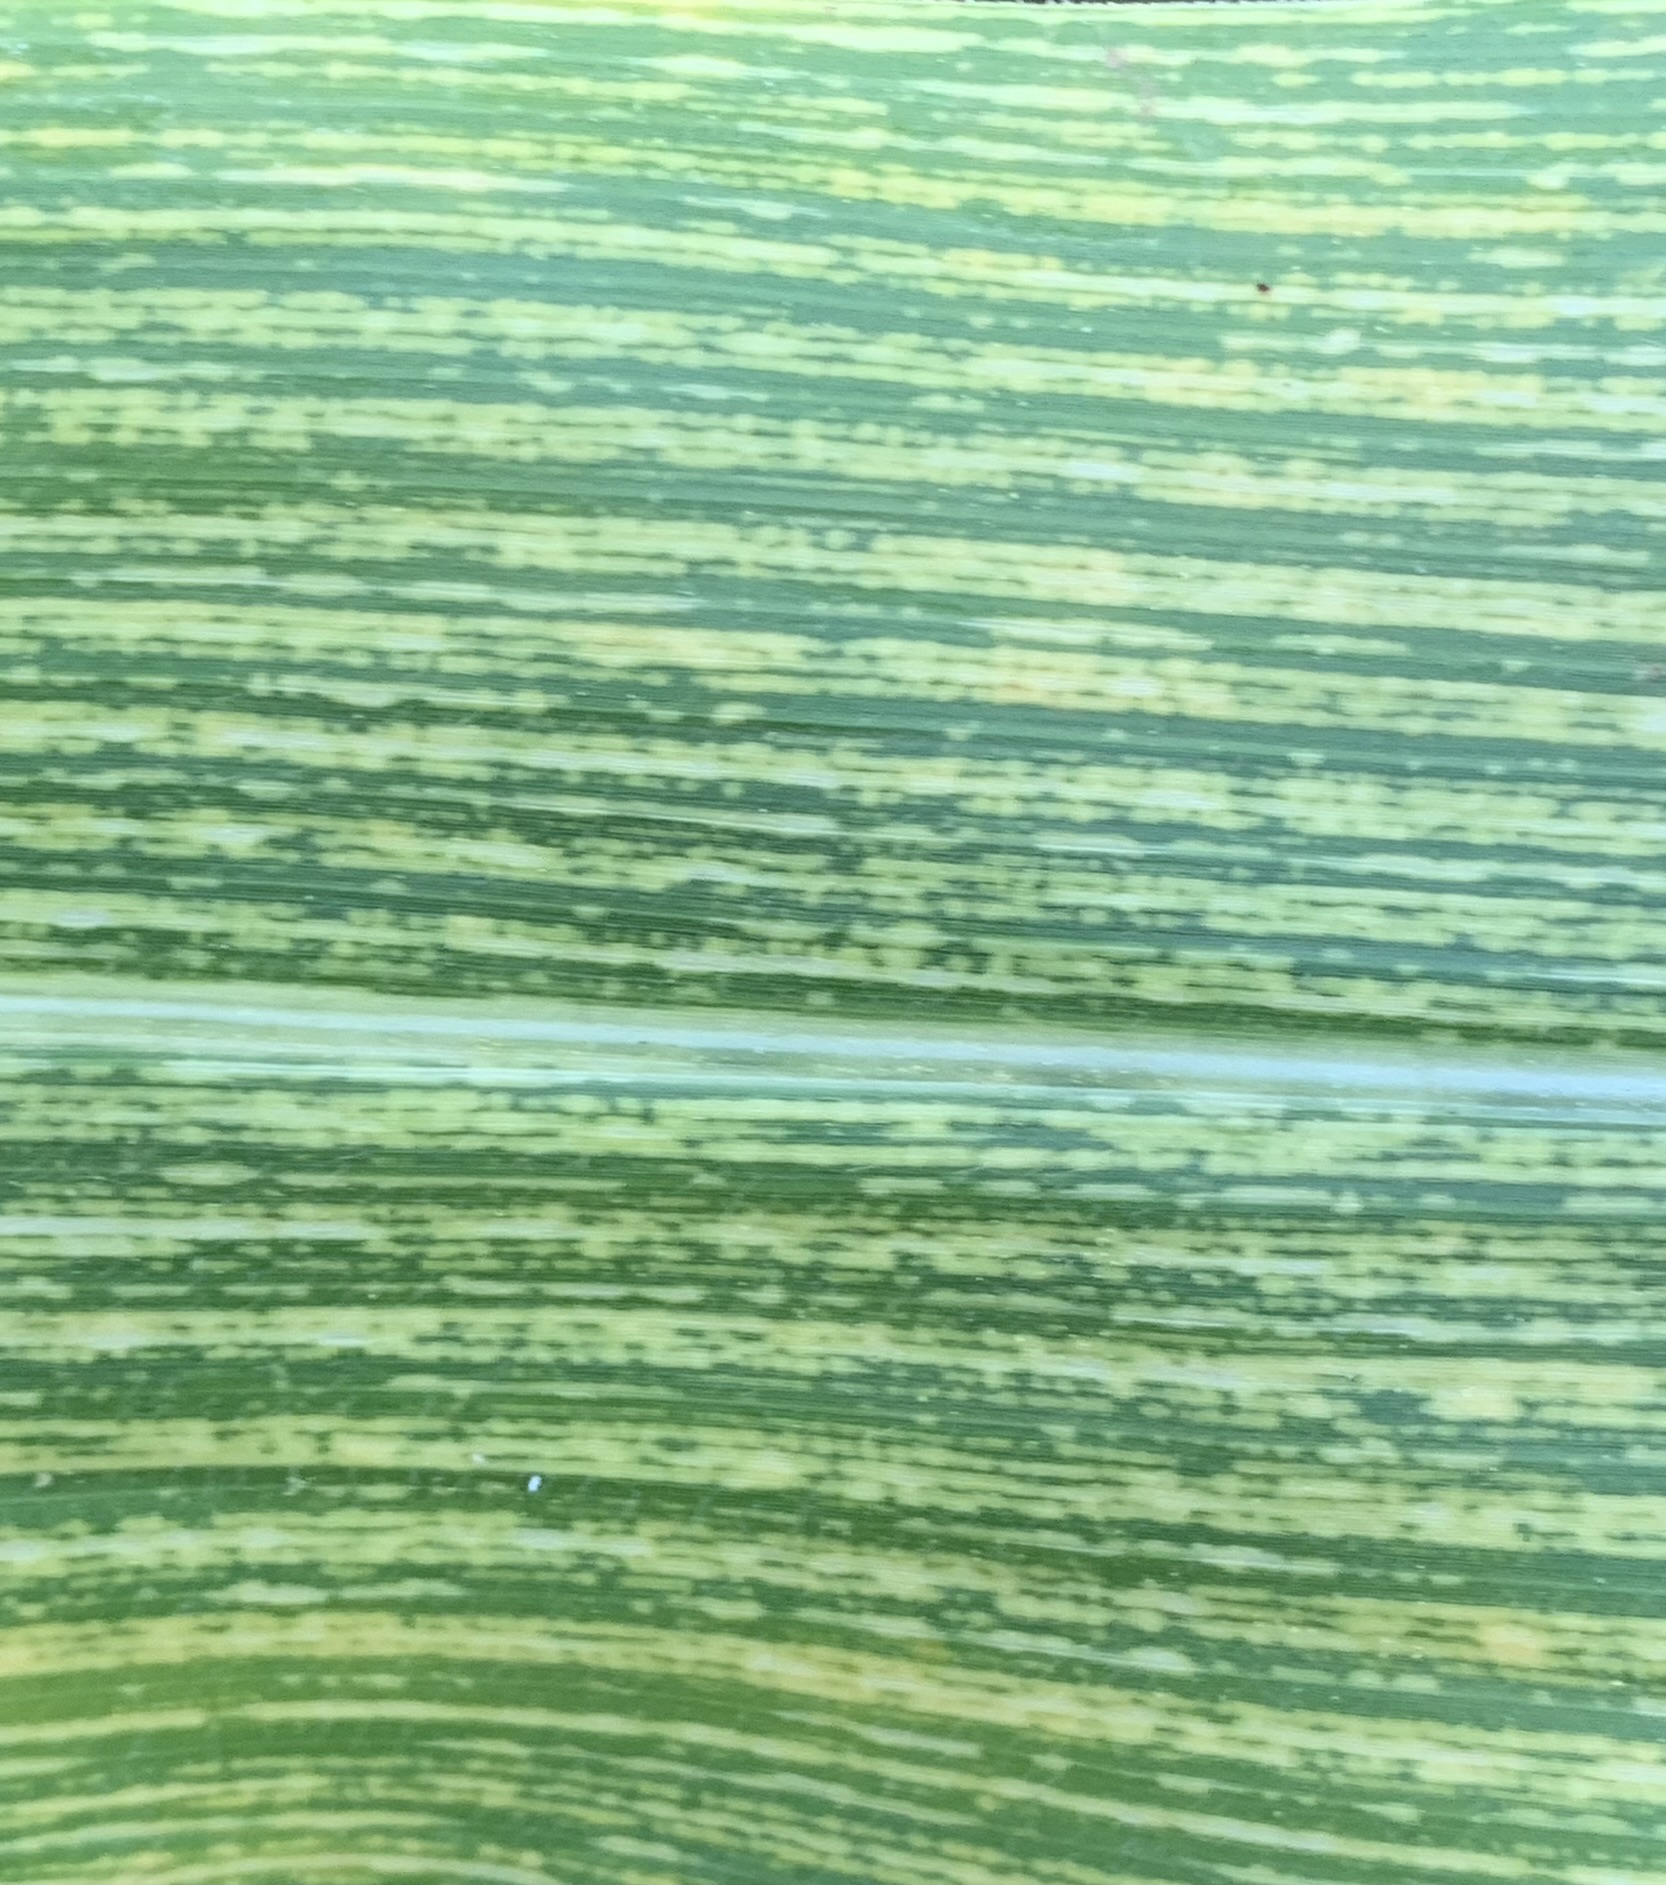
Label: MSV